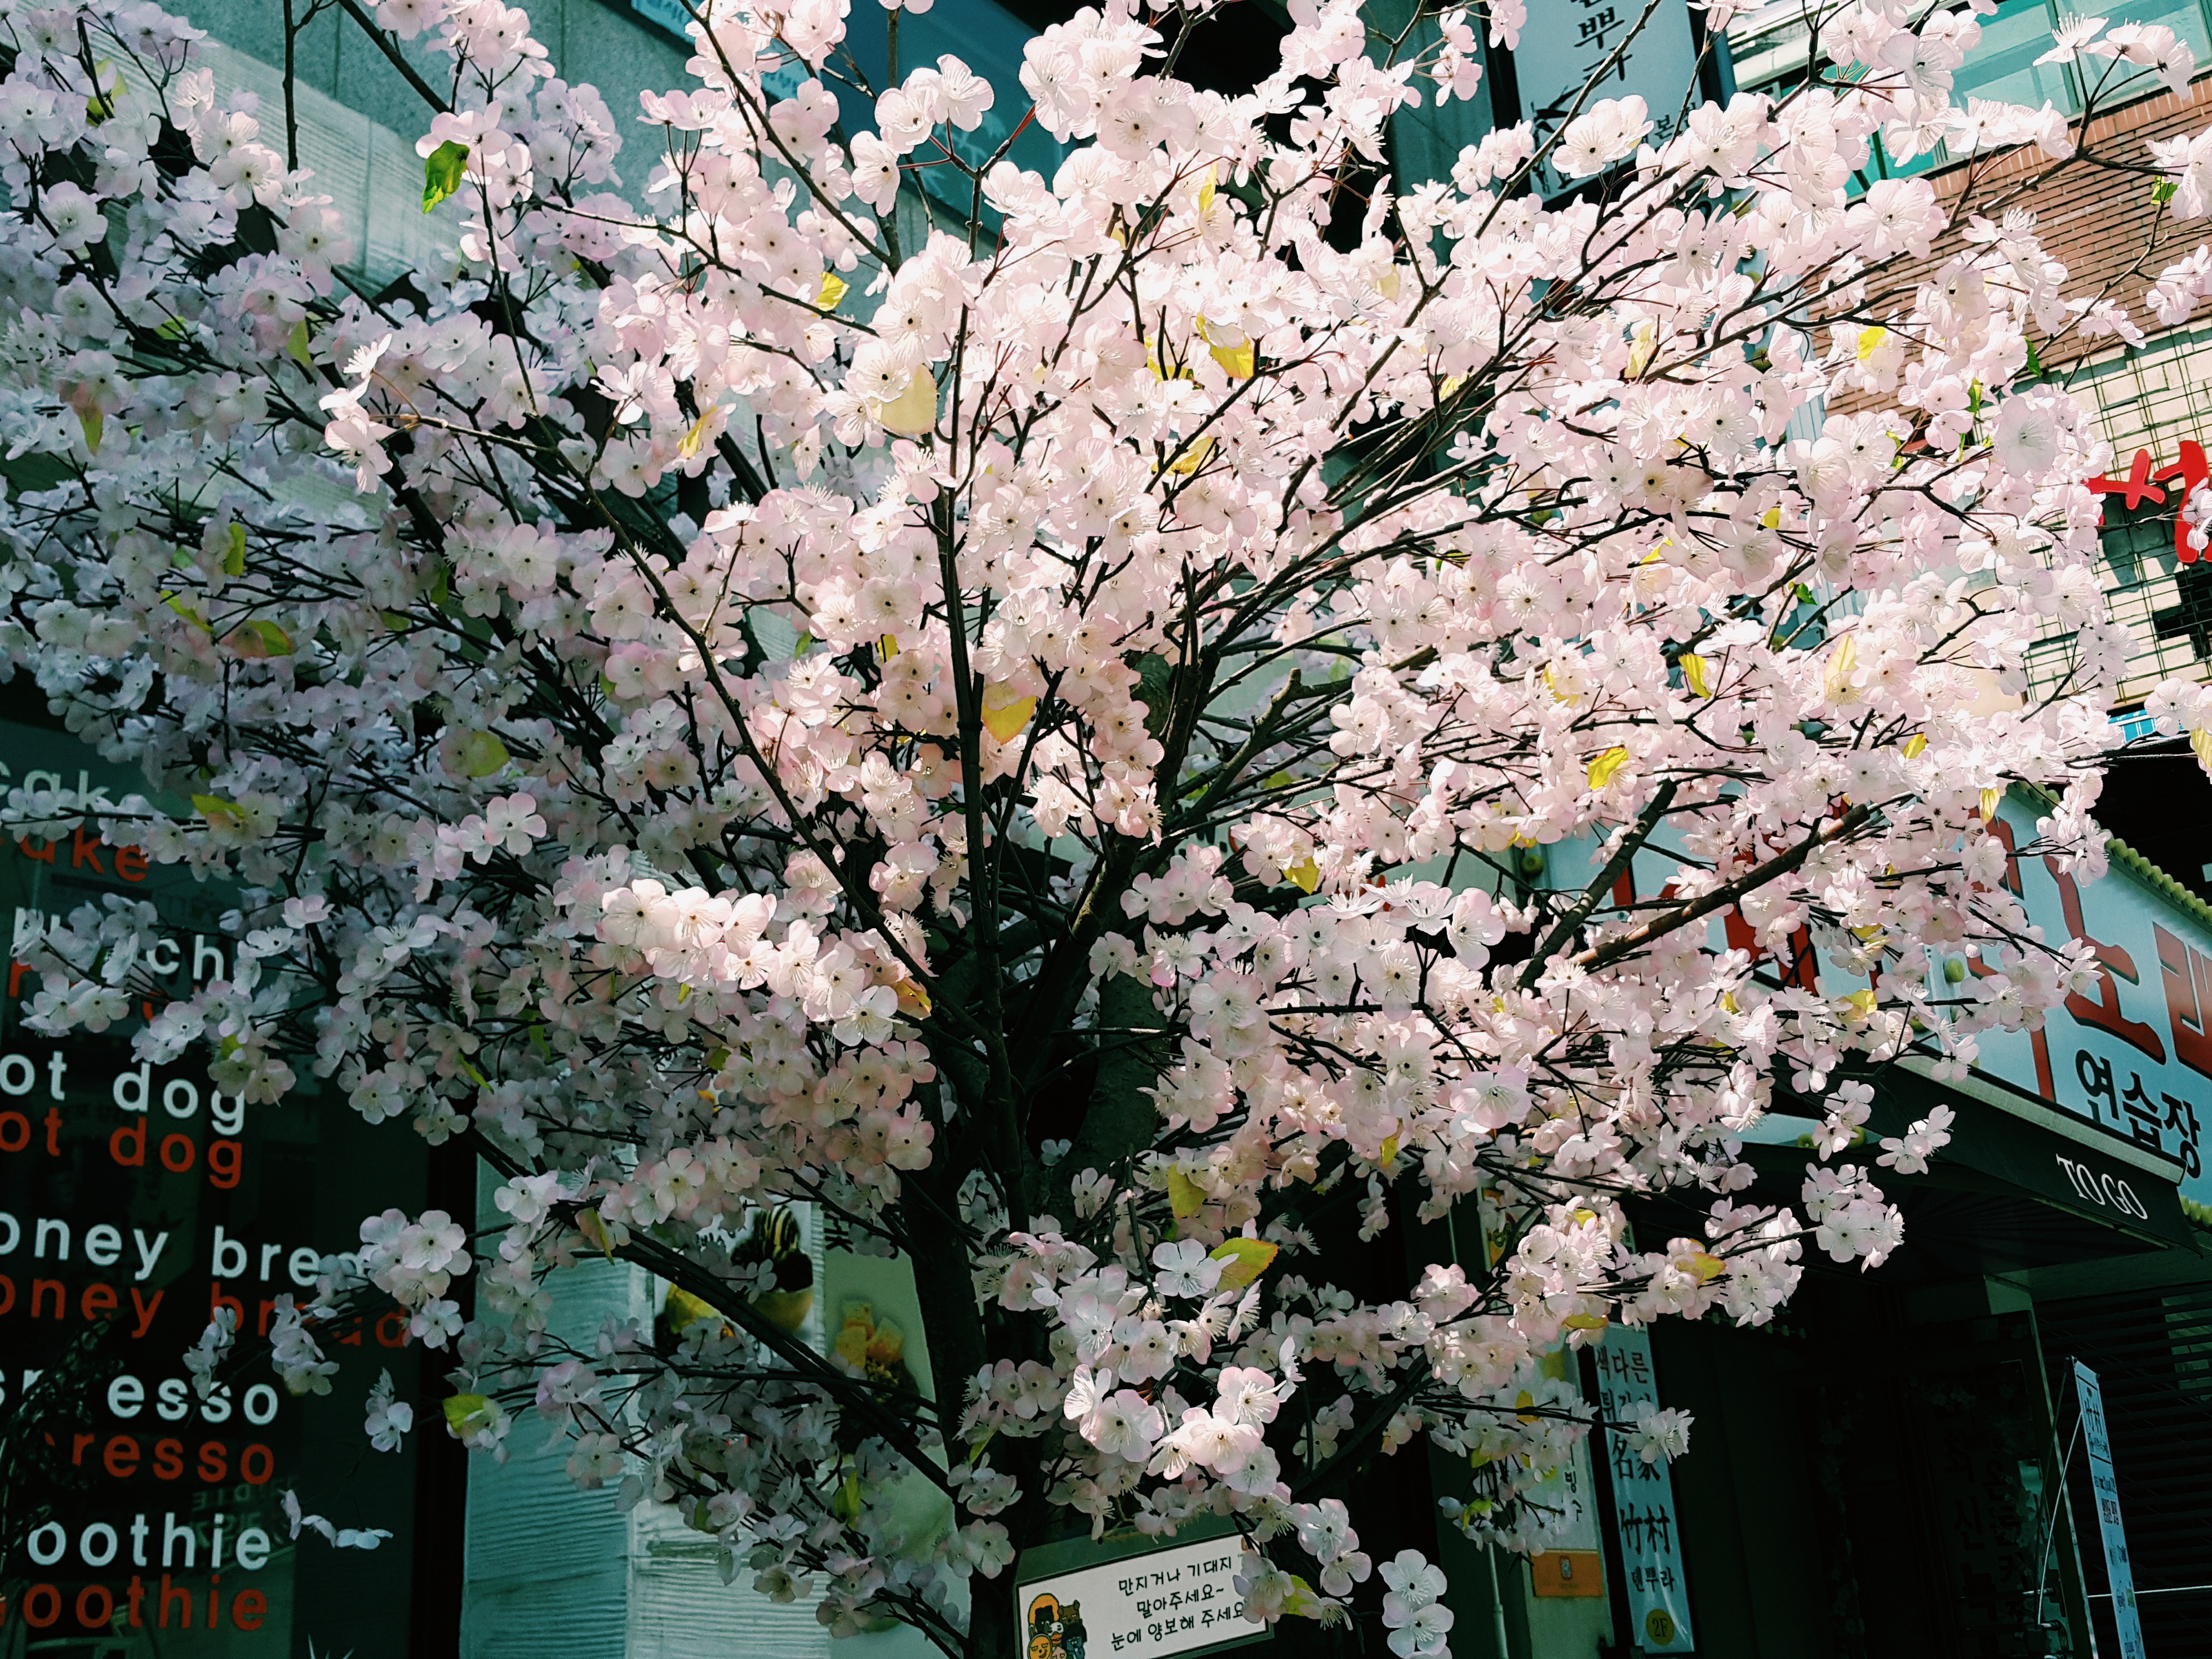
tree, branch, blossom, plant, flower, food, spring, produce, botany, flora, cherry blossom, seoul, republic of korea, flowering plant, cherry blossom tree, land plant, hongdae, faux wood, the sum